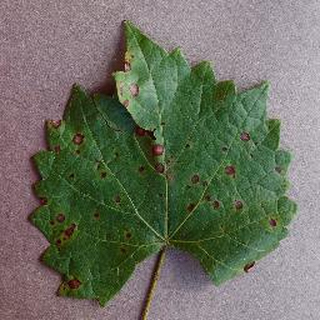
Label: grape_black_rot